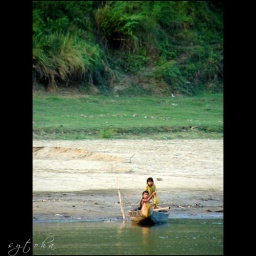
Girls playing in a boat on the river bank